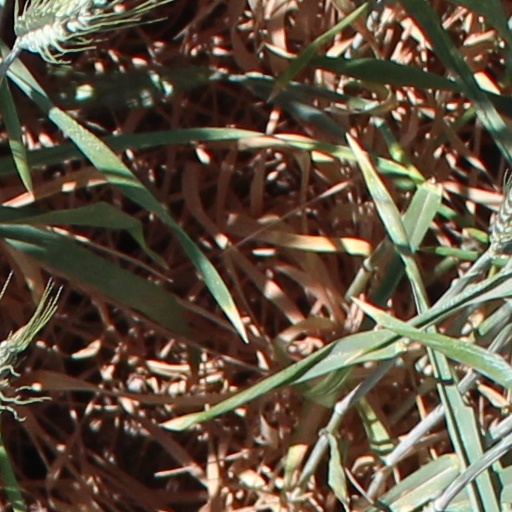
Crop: wheat